1963 European Cup final

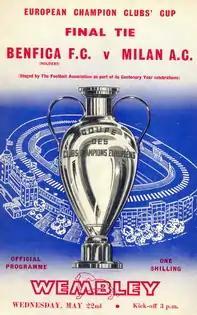
Match programme cover

The 1963 European Cup final was a football match played at Wembley Stadium in London, England on 22 May 1963 as the conclusion to the 1962–63 European Cup.